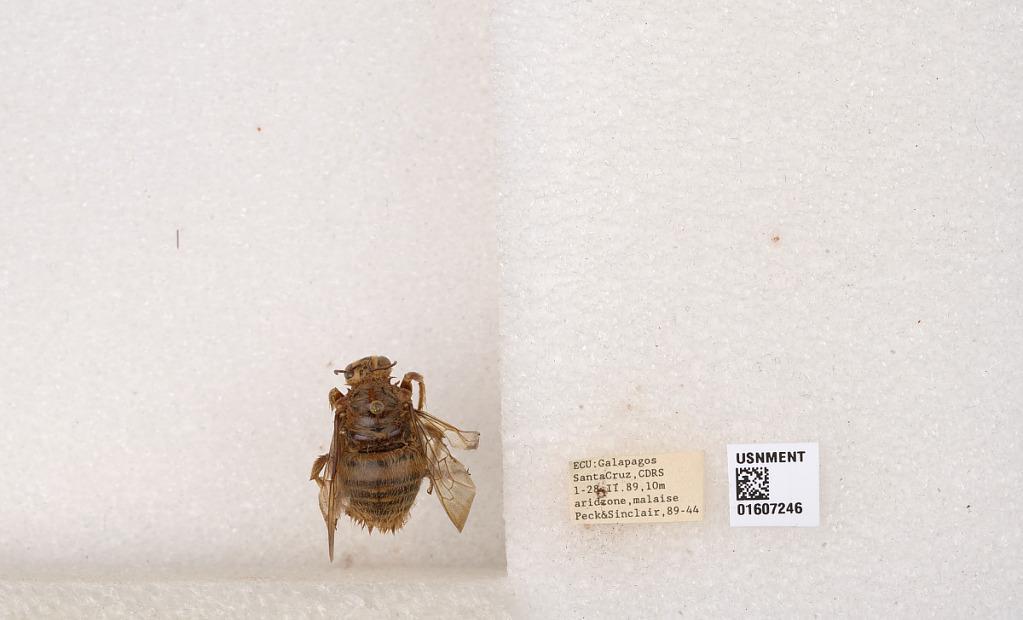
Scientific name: Xylocopa (Neoxylocopa) darwini Cockerell
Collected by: Peck & Sinclair
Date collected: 1989-2-1
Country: Ecuador
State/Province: Galapagos
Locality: Santa Cruz, CDRS
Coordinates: -0.742768, -90.3044